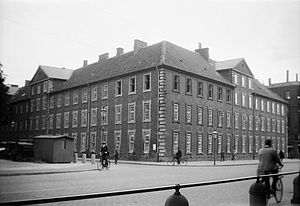
Vartov / Historie / Den nuværende Vartov-bygning
Vartorv i 1930
Vartov er navnet på en bygning i Farvergade i København. Den ejes i dag af Grundtvigsk Forum, og dele af den er udlejet til bl.a. Københavns Kommune.